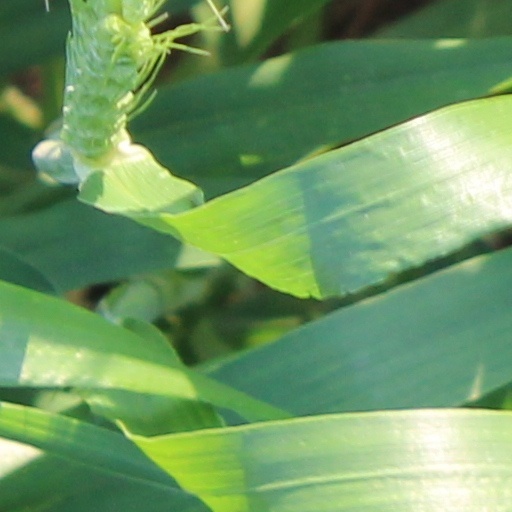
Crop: wheat